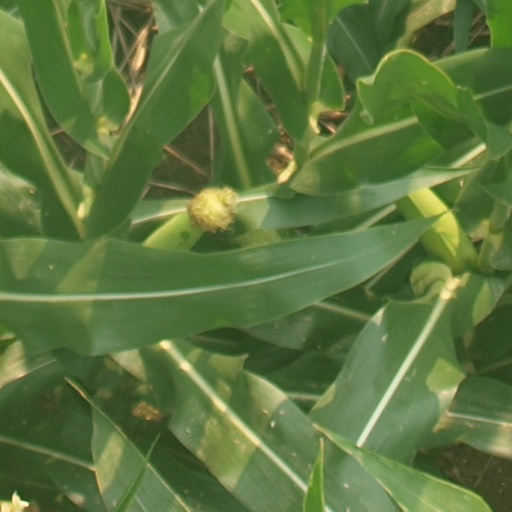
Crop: maize; corn